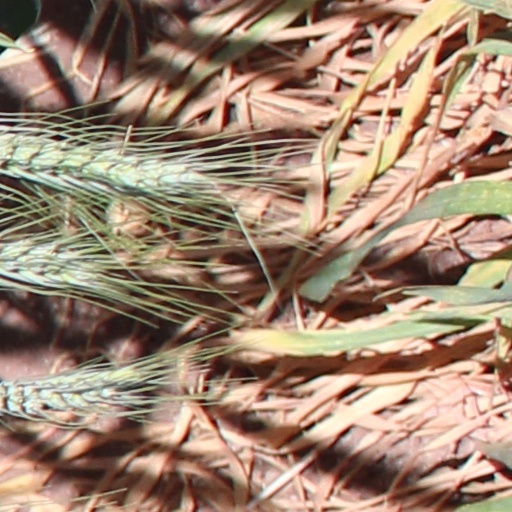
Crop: wheat